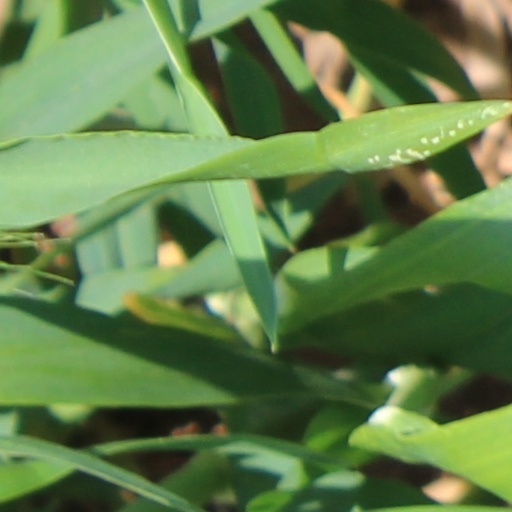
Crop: wheat